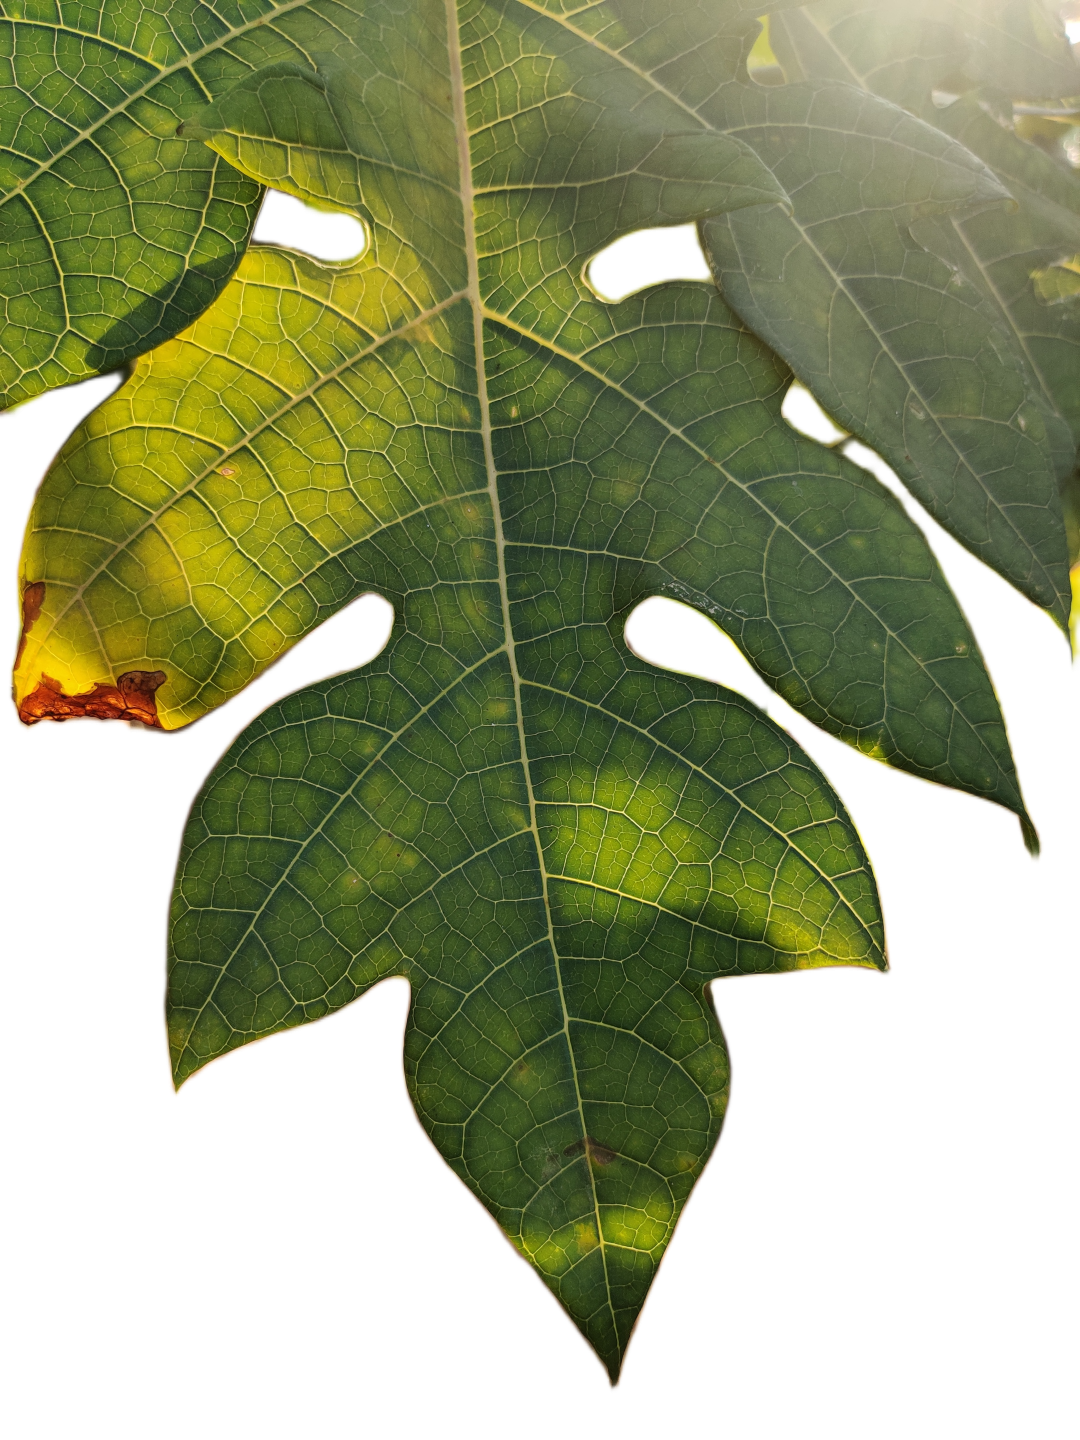
Crop: Papaya
Label: Bacterial_Blight